Tripedalism

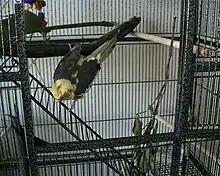
Male cockatiel climbing from a log to a ladder using his beak. In 2022, it was proven that parrots use their necks and heads as a third limb with propulsive and tangential forces equal to or greater than those forces generated by forelimbs in non-human primates when climbing vertical surfaces.

Tripedalism (from the Latin tri = three + ped = foot) is locomotion by the use of three limbs. Real-world tripedalism is rare, in contrast to the common bipedalism of two-legged animals and quadrupedalism of four-legged animals. Bilateral symmetry seems to have become entrenched very early in evolution, appearing even before appendages like legs, fins or flippers had evolved.